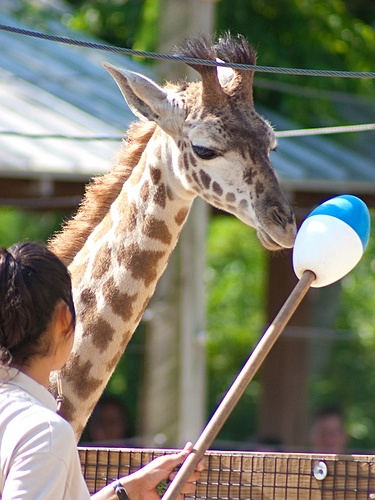
A giraffe standing next to a man holding a stick with a ball on it.
A giraffe handler training a giraffe at a zoo.
a giraffe looking at a blue and white object on the end of a wooden pole held by a person
A girl playing with a giraffe with a pole and buffer end on it.
A trainer is holding a wand up to a giraffe.